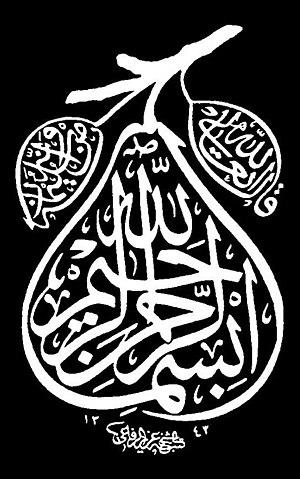
La basmala est un mot en langue arabe qui désigne tous les mots de la formule bismi-llahi r-Rahmani r-Rahimi, « Au nom de Dieu clément et miséricordieux », notamment utilisée au commencement de chacune des sourates du Coran, à l'exception de la 9ᵉ sourate at-Tawba. Les premiers deux mots de cette phrase sont bismillah, signifiant « Au nom de Dieu ».
Les styles calligraphiques arabes se sont développés dès les premiers temps de l'islam, avec la diffusion des livres de tous types dans l'aire géographique de dar al-islam.